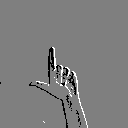
ASL letter: l